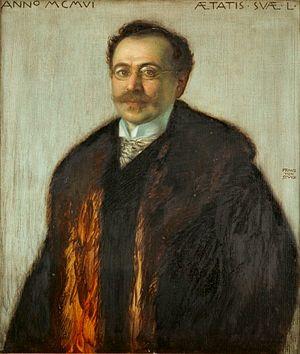
Leo Graetz est un physicien allemand.